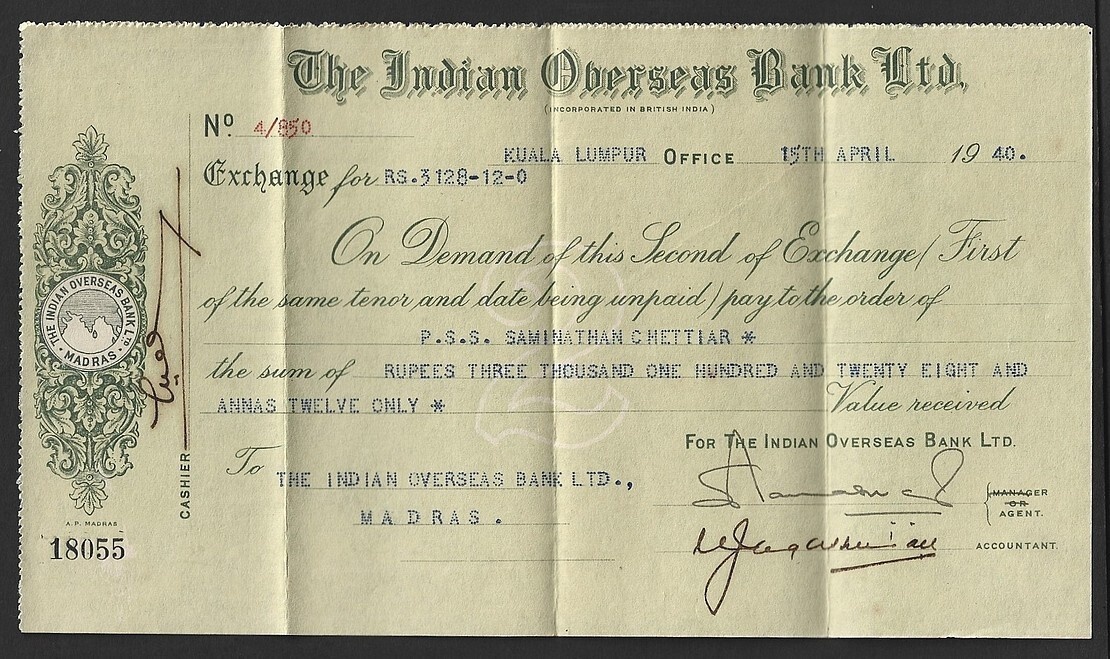
Malaya Indian Overseas Bank, Kuala Lumpur 1940 check cheque
Shipping charges shown are for REGISTERED (SIGNED FOR) AIRMAIL. WE DO NOT SHIP UNREGISTERED. For combined shipping rates & shipping discounts, if any please check the "Shipping & Payments" tab. To see our listings if you are located in India go to : https://www.ebay.com/str/alphaomegaphilately?_fcid=93 Shipping for lots bought from alphaomegaphilately cannot be combined with lots bought from alphaomegaphilately2 as their ownership is different. .aucCounter a { text-decoration:none; }.aucCounter span:hover { text-decoration:underline; }.aucHiddenCounter { display:none; }.aucCounterOrangeText { color:#FB6D05; font-family:Arial; Font-size:13px; Font-weight:bold; }.aucCounterBlueText { color:#0068ac; Font-family:Arial; Font-size:11px; } BOX115/569 .aucCounter a { text-decoration:none; }.aucCounter span:hover { text-decoration:underline; }.aucHiddenCounter { display:none; }.aucCounterOrangeText { color:#FB6D05; font-family:Arial; Font-size:13px; Font-weight:bold; }.aucCounterBlueText { color:#0068ac; Font-family:Arial; Font-size:11px; } Track Page Views With Auctiva's FREE Counter
Brand: alphaomegaphilately
Category: Arts & Entertainment > Hobbies & Creative Arts > Collectibles > Collectible Coins & Currency > Collectible Banknotes